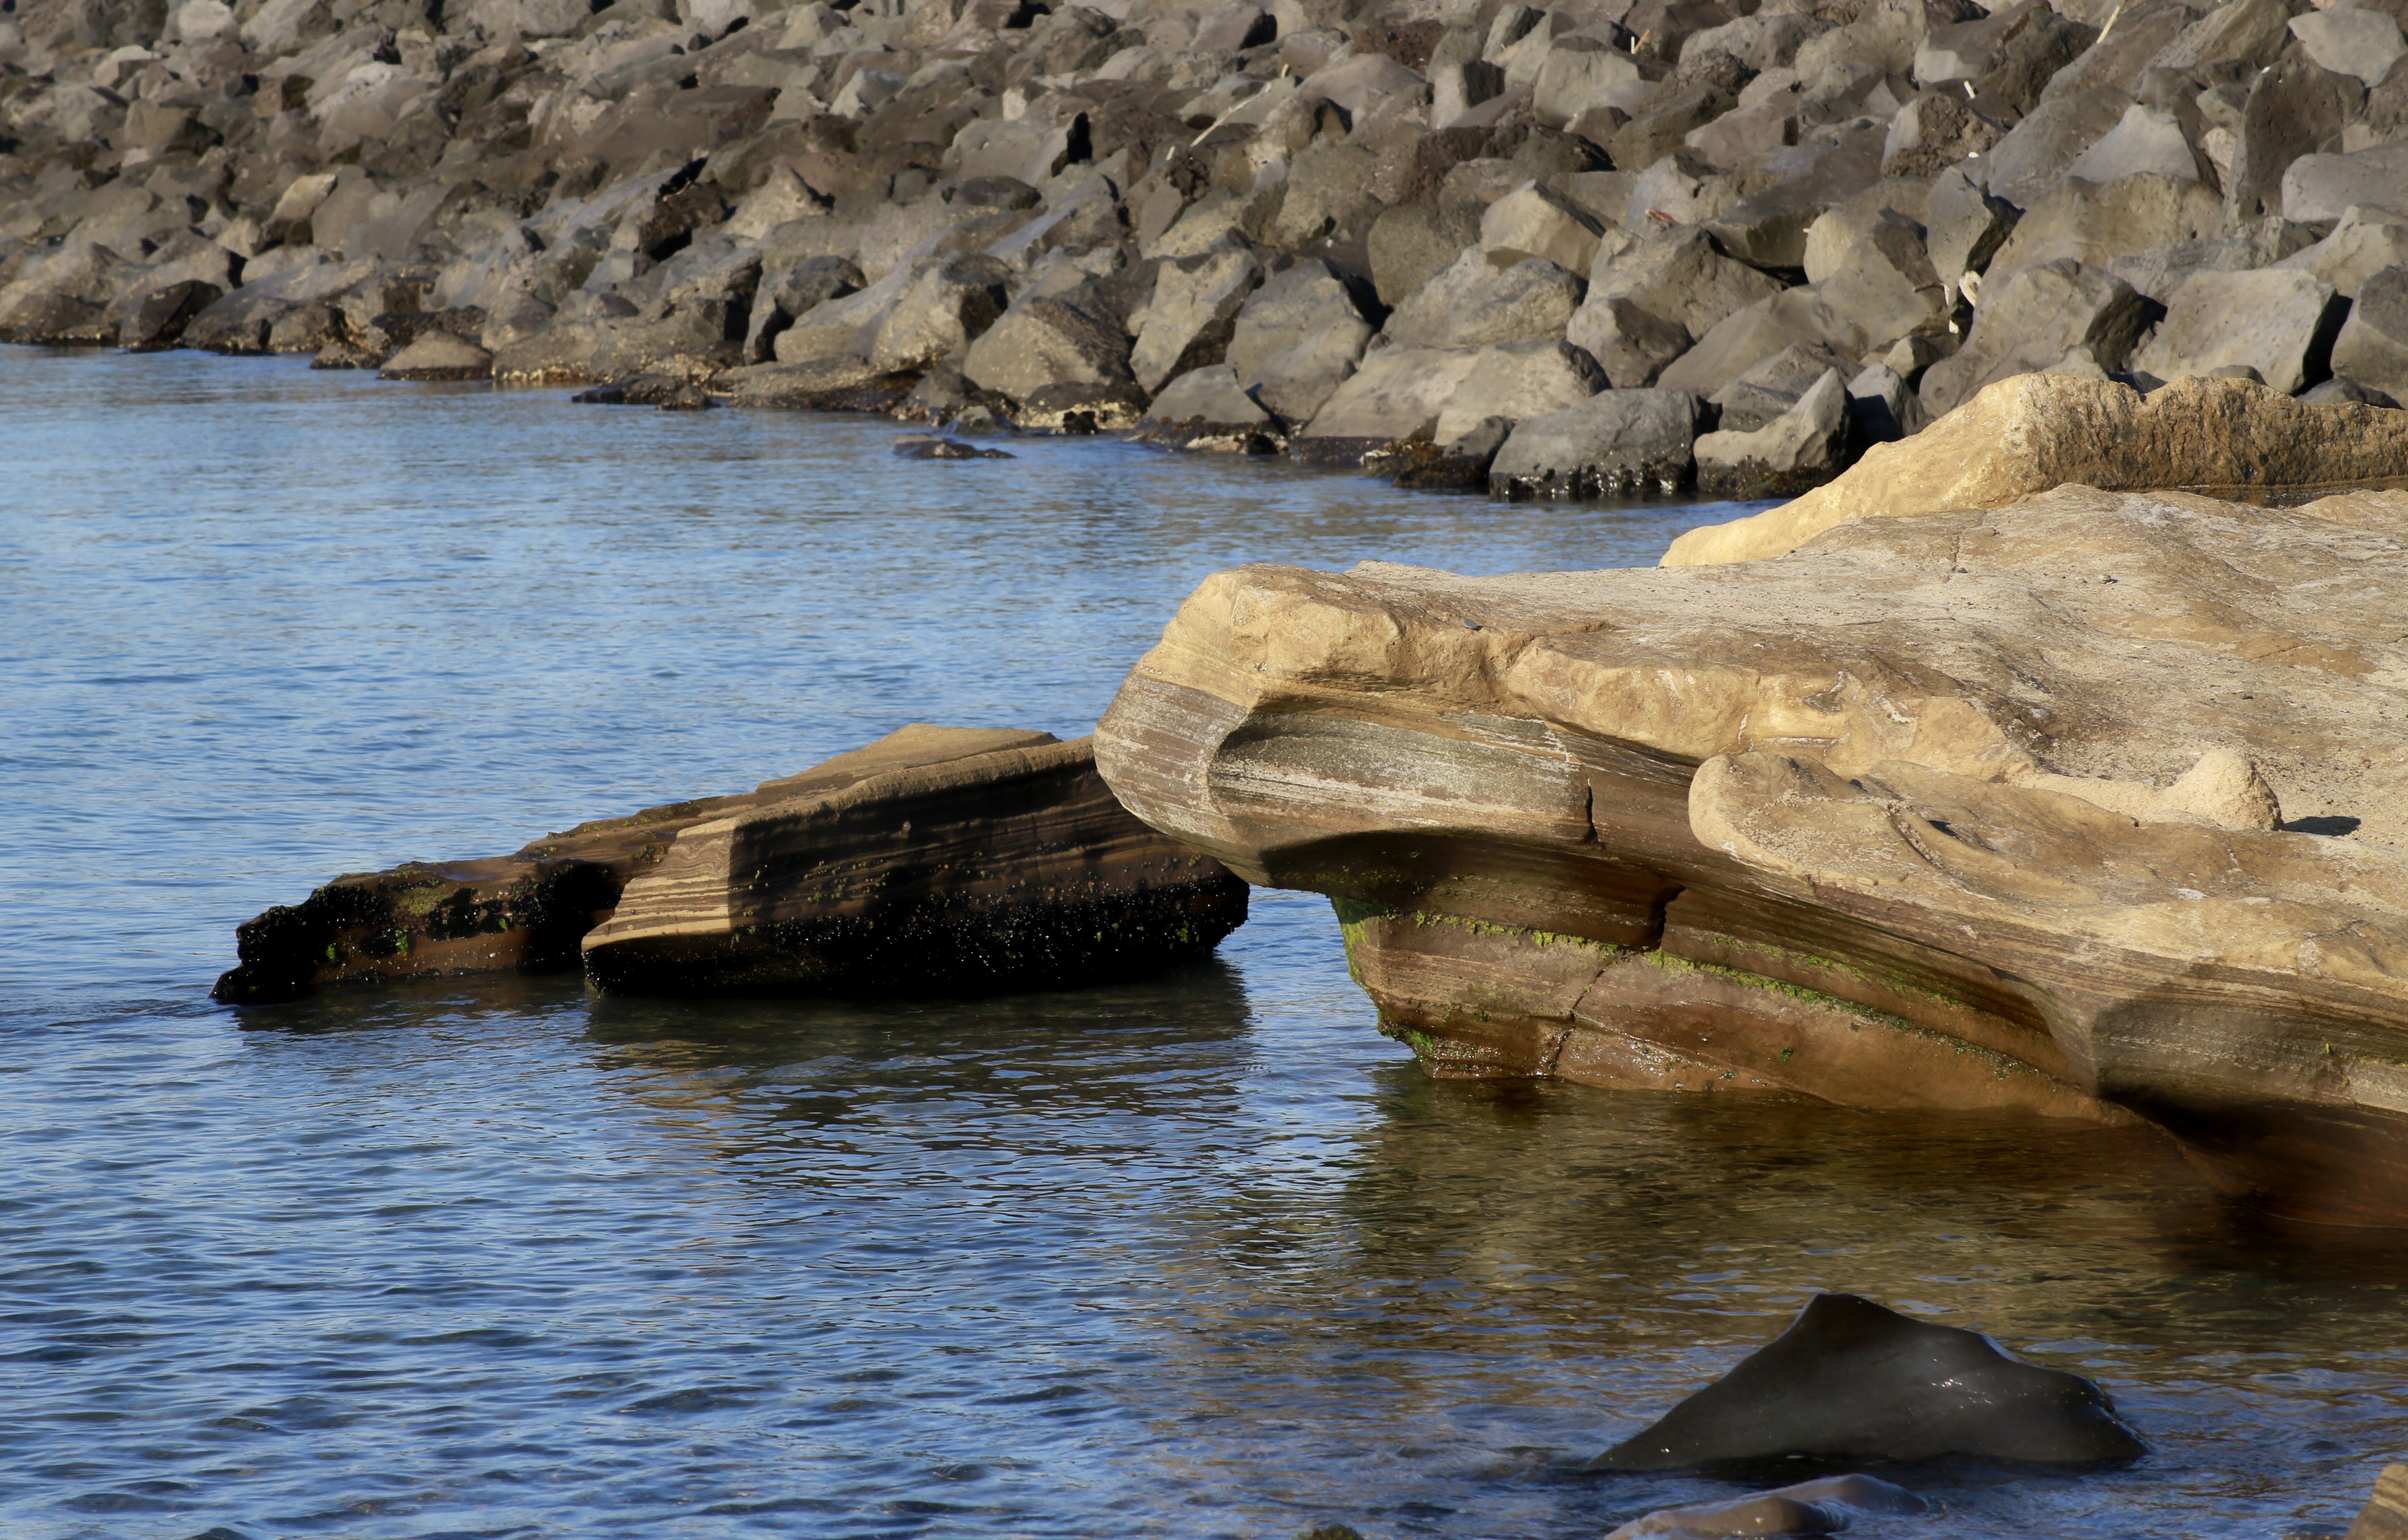
beach, landscape, sea, coast, water, nature, rock, wilderness, view, river, seaside, wildlife, reflection, rocks